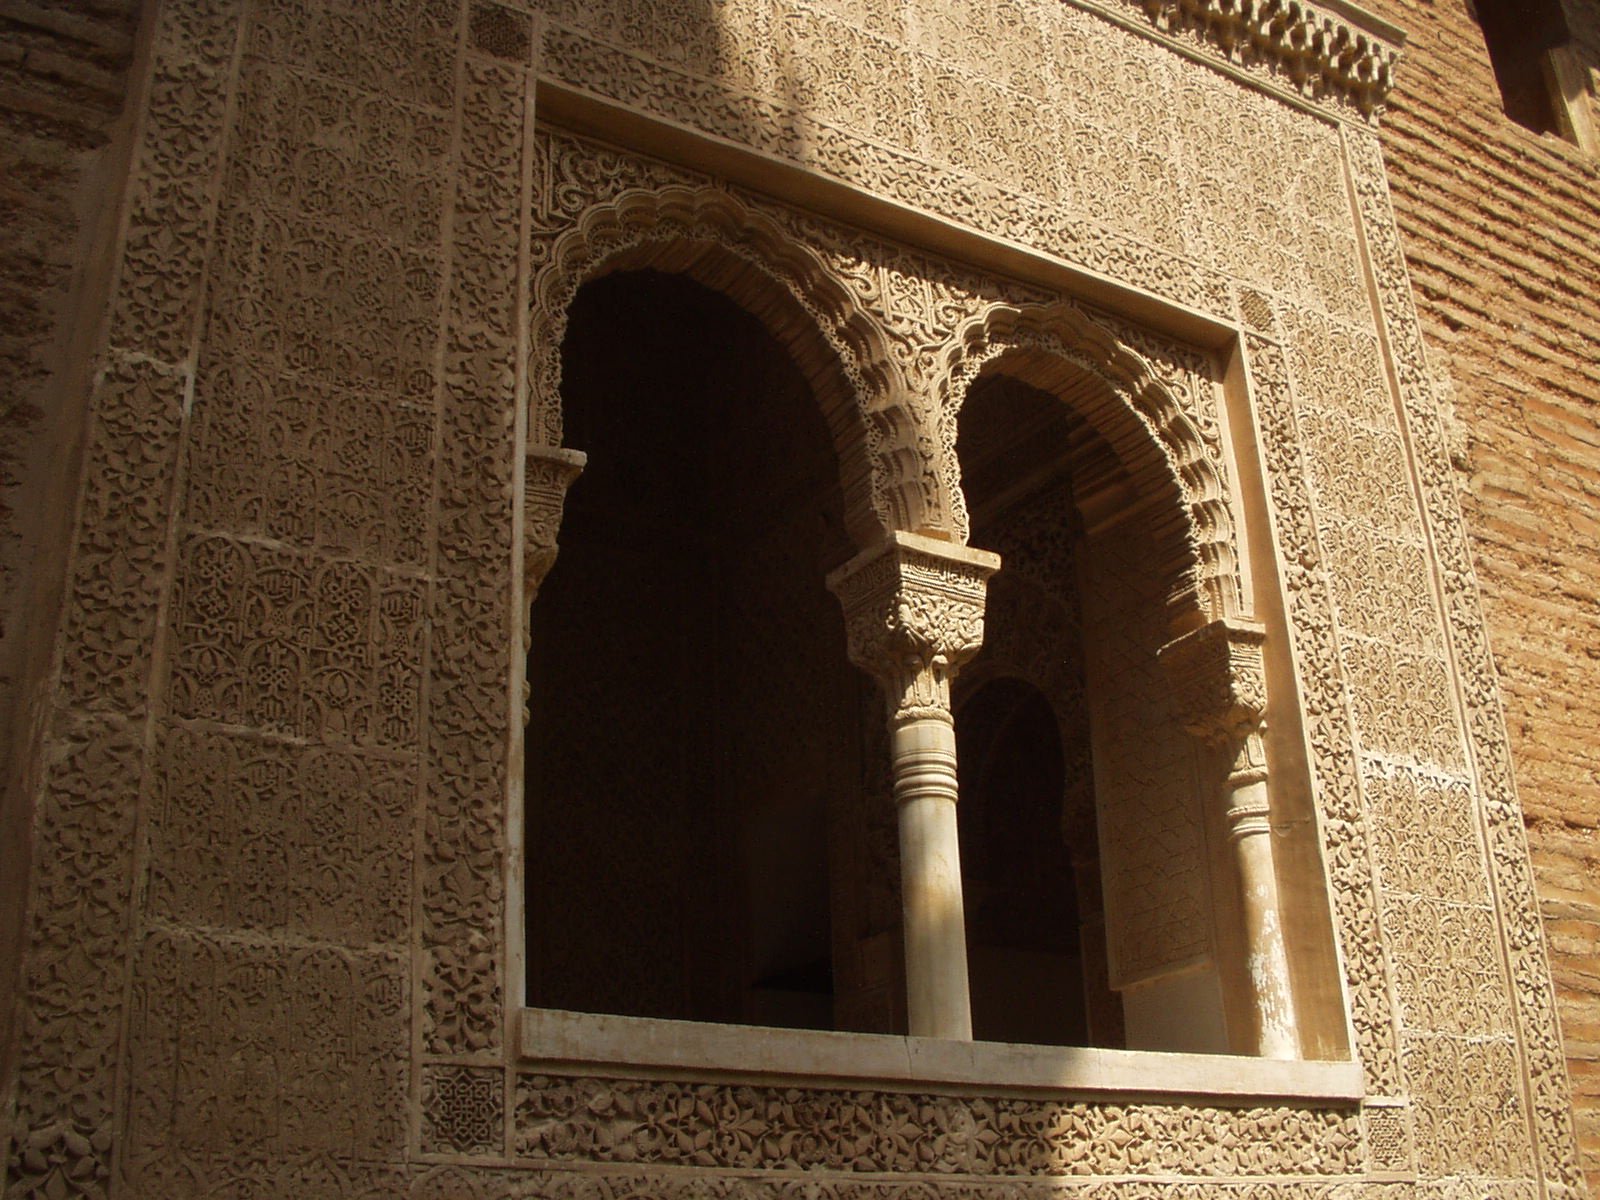
architecture, window, building, old, arch, column, place of worship, spain, temple, decorated, alhambra, ancient history